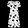
Label: Dress